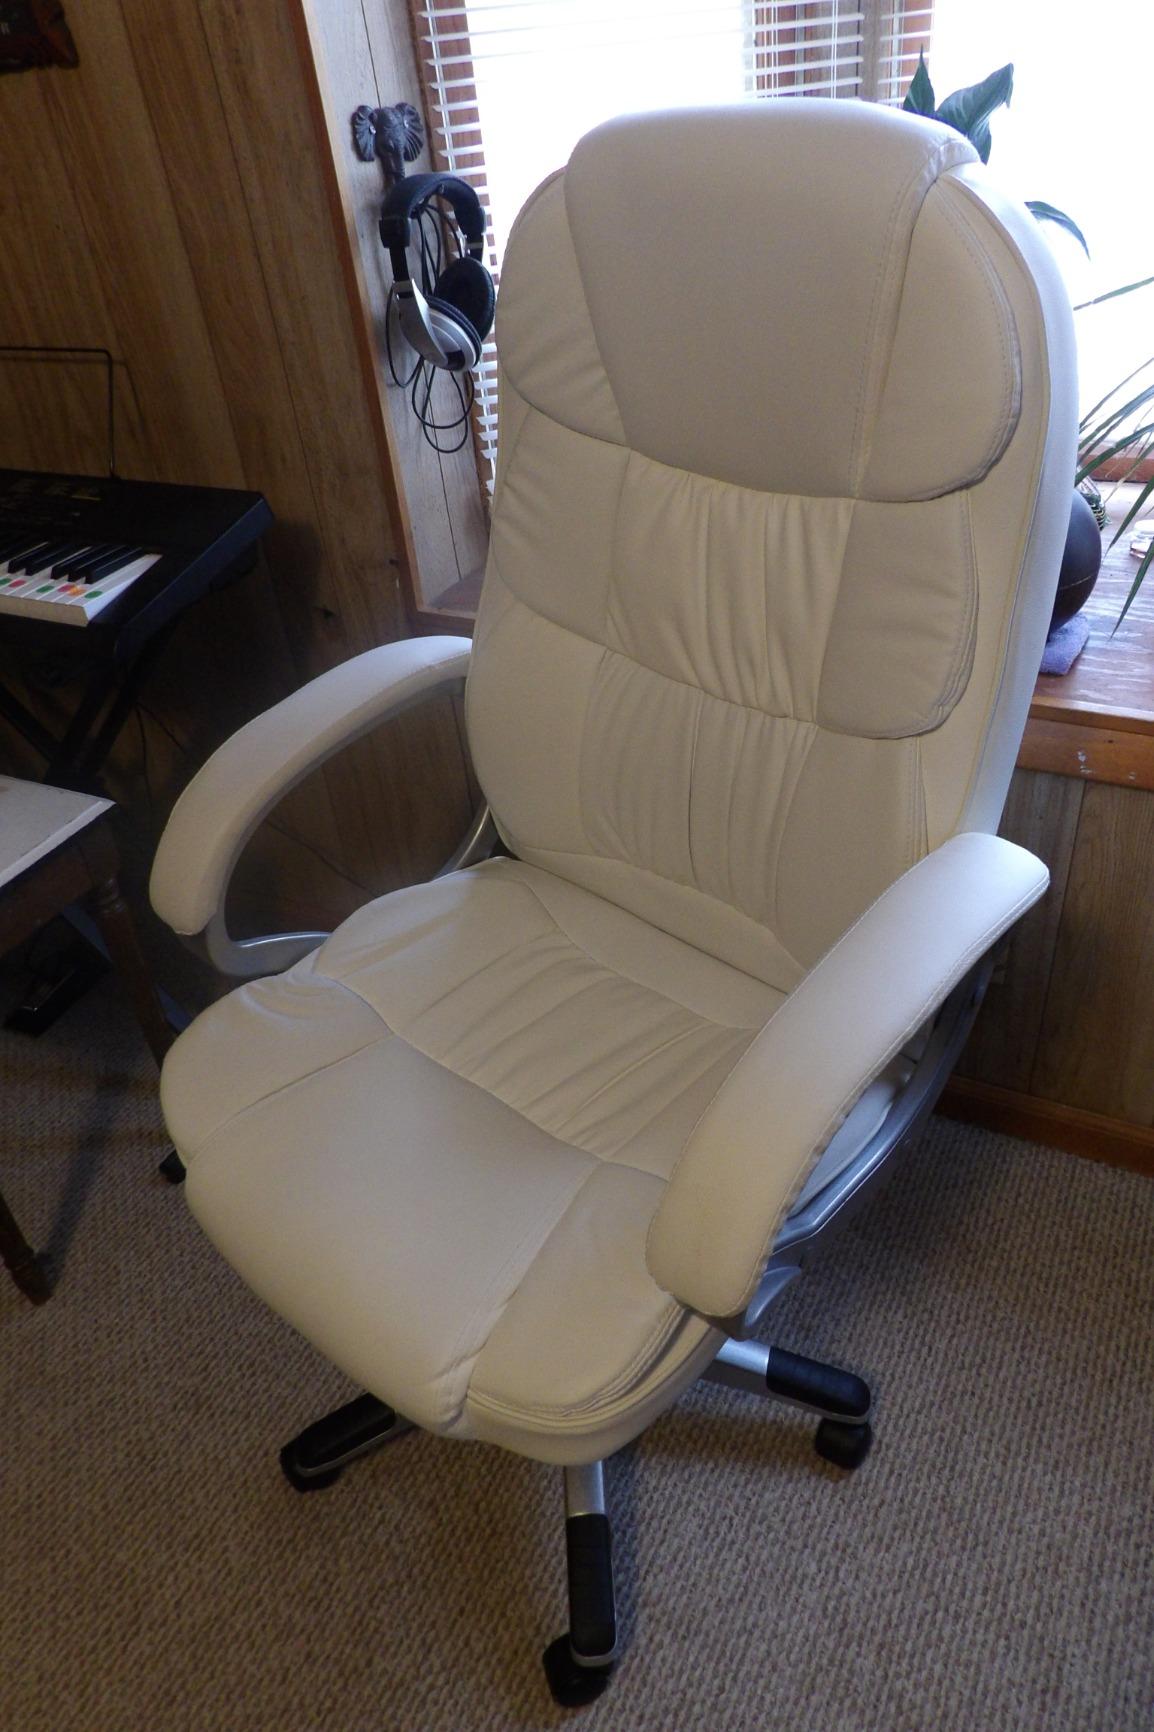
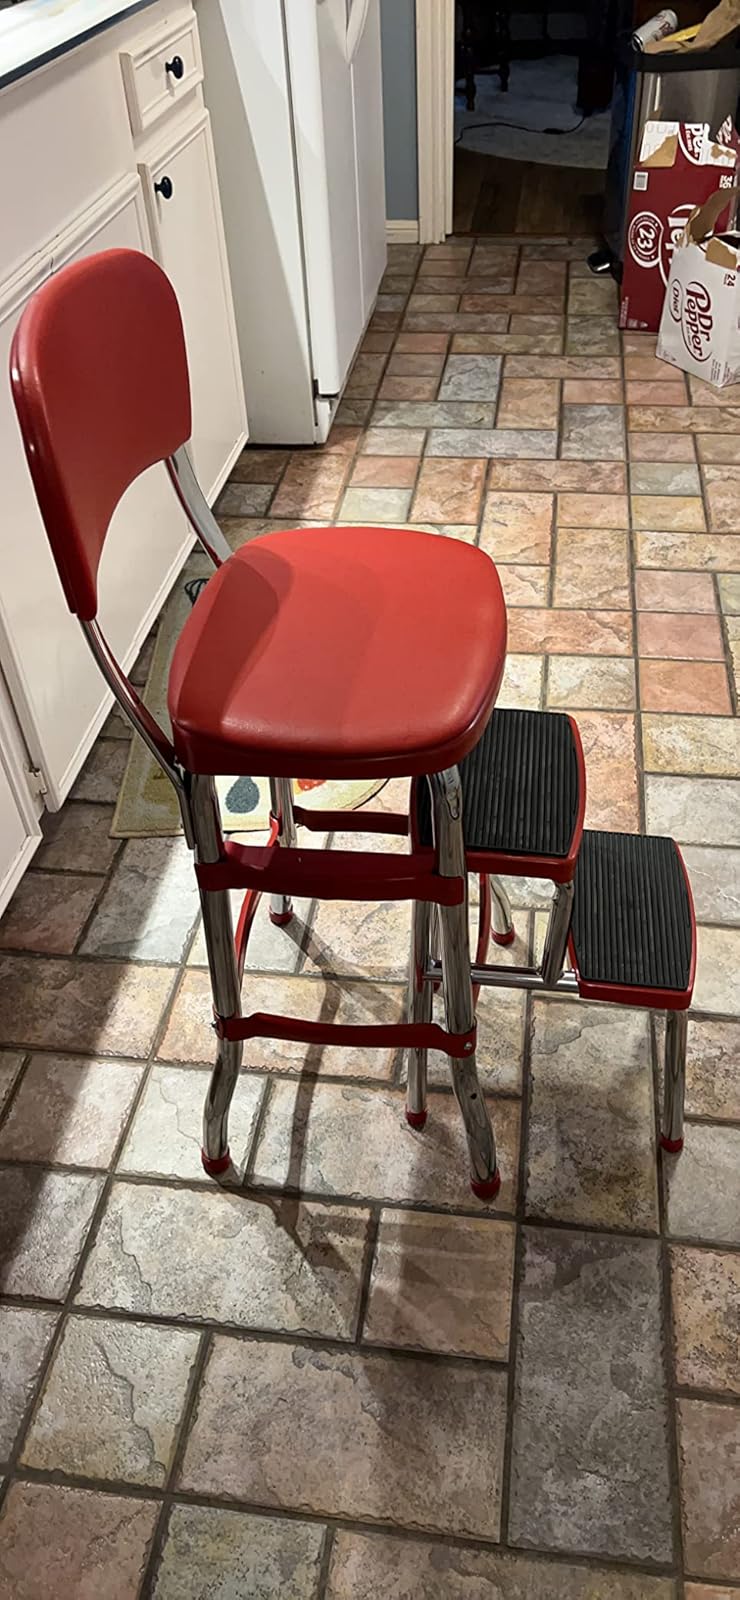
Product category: items_chair
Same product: no